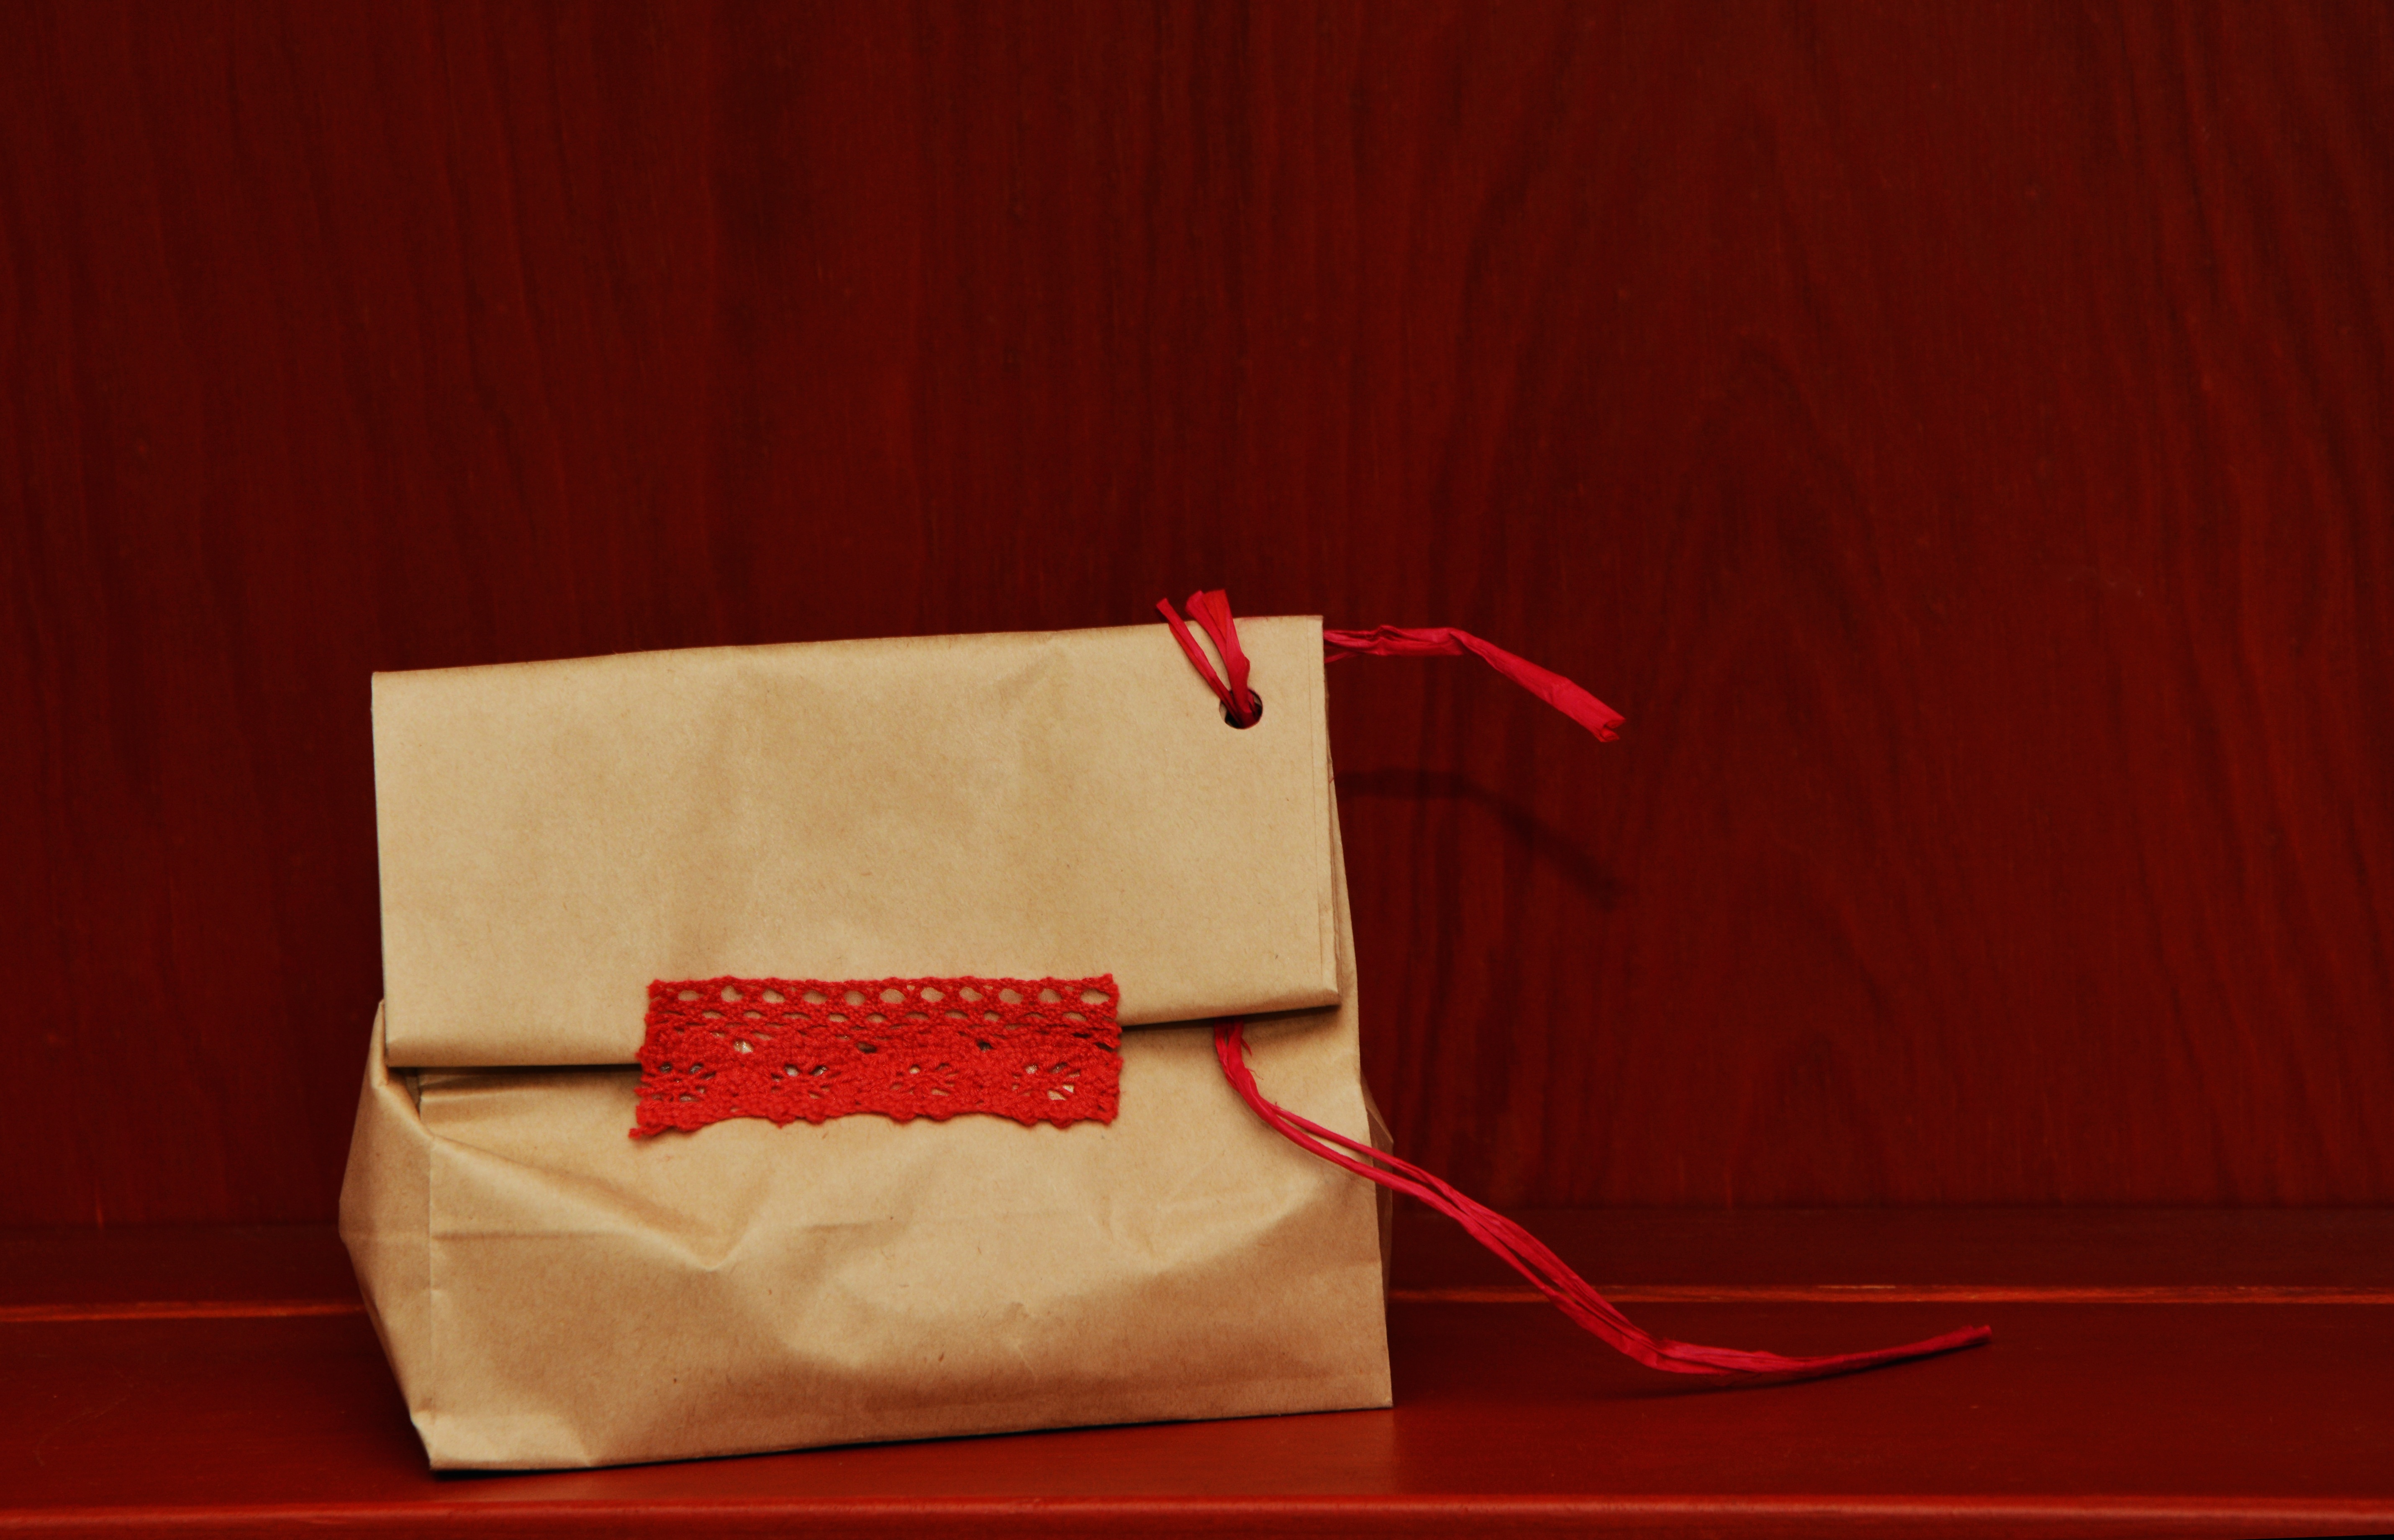
gift, pattern, red, bag, colorful, material, paper bag, textile, art, packaging, made, packed, surprise